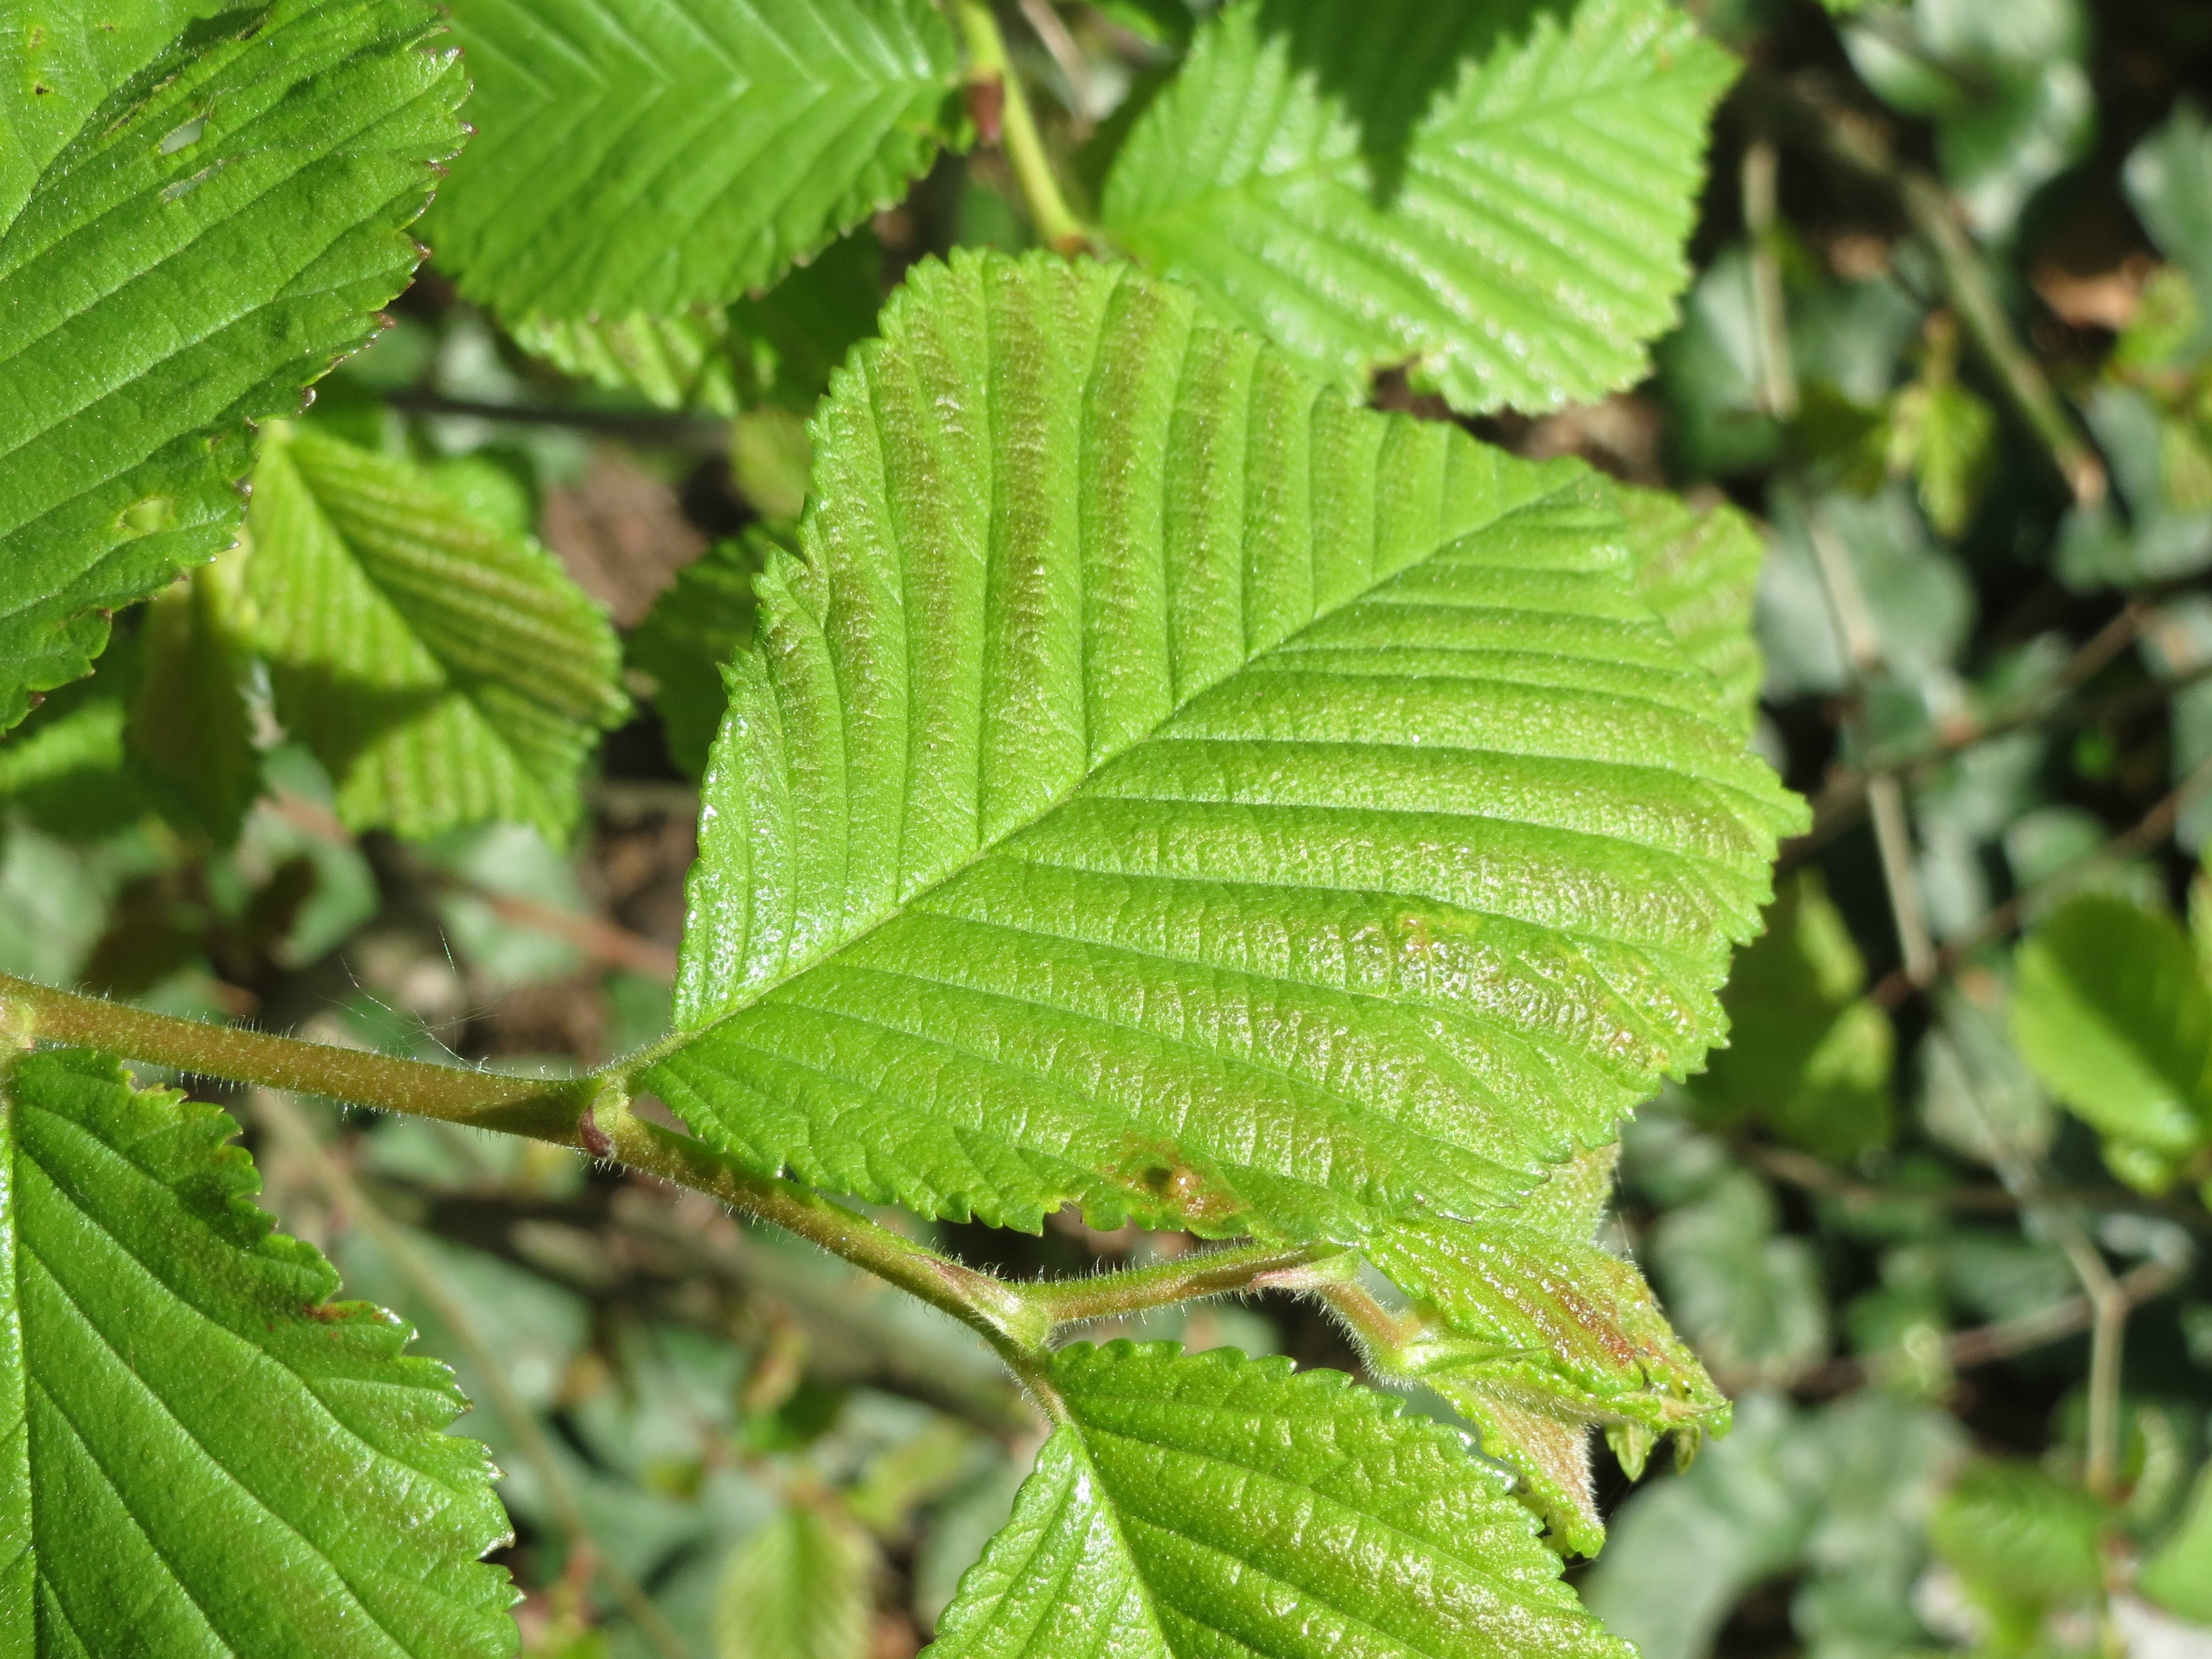
tree, branch, plant, fruit, leaf, flower, food, green, herb, produce, macro, botany, flora, leaves, shrub, deciduous, viburnum, flowering plant, ulmus glabra, wych elm, scots elm, woody plant, land plant, red mulberry